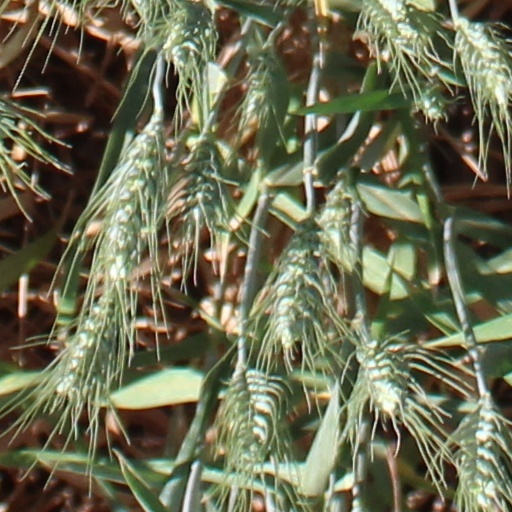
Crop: wheat